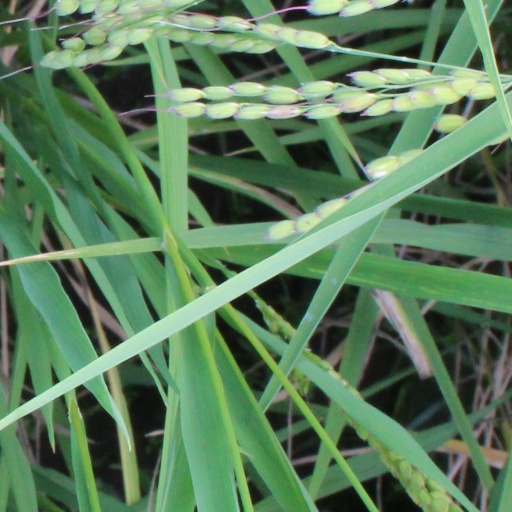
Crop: rice